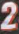
Number: 2